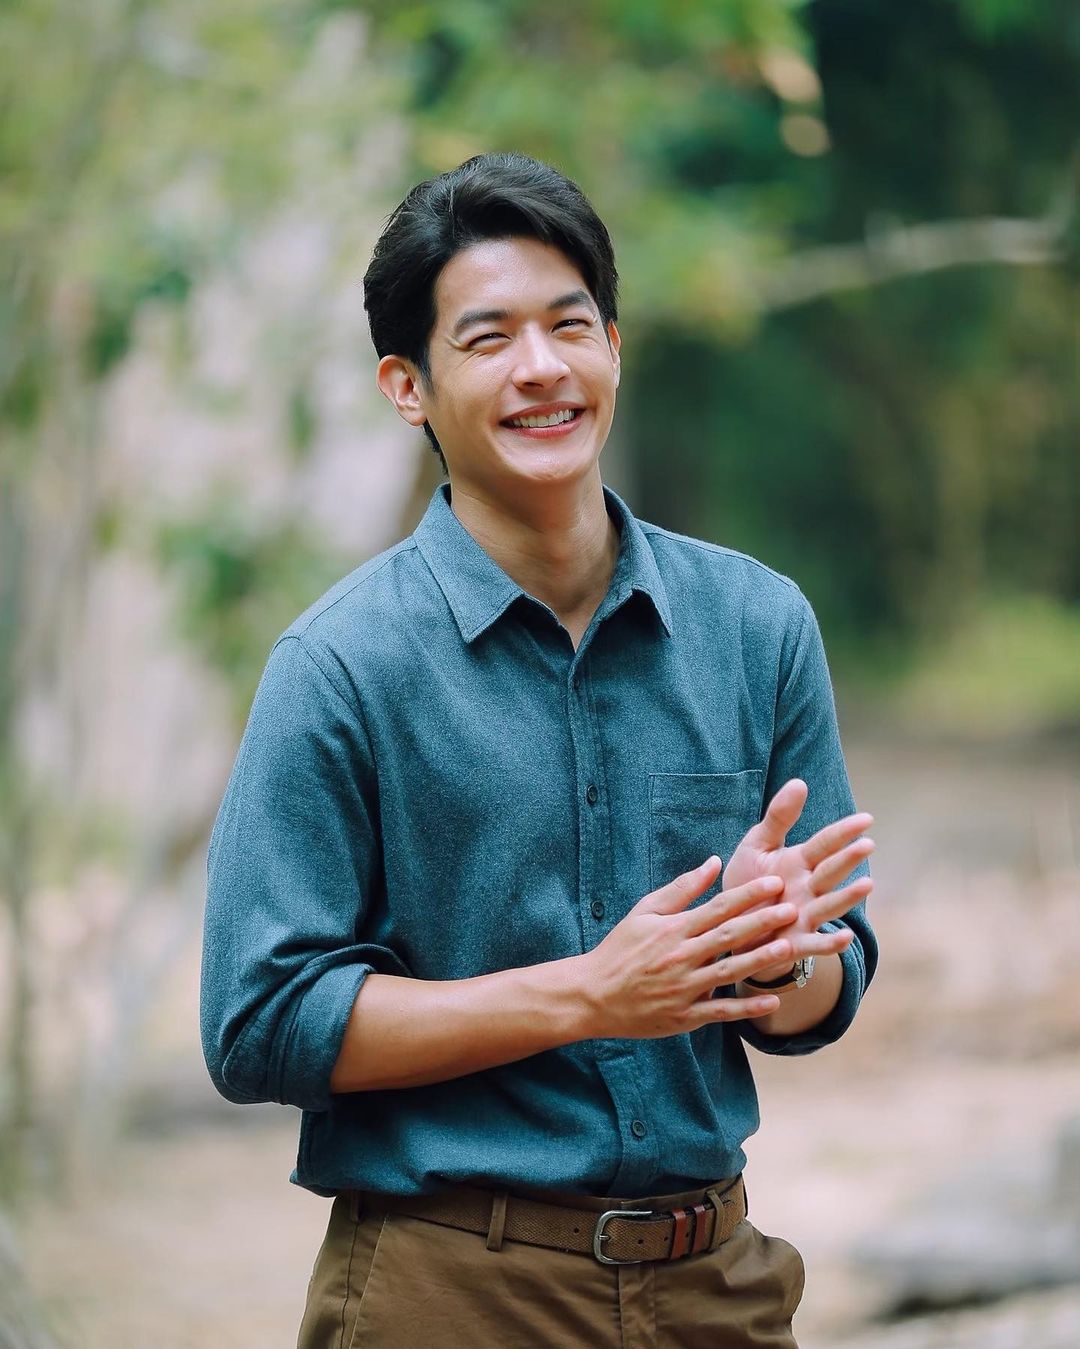
คณิน ชอบประดิถ

| name = คณิน ชอบประดิถ
| image = Puen khanin.jpg
| nickname = เพื่อน
| birthplace = จังหวัดนครสวรรค์ ประเทศไทย
| yearsactive = พ.ศ. 2554–ปัจจุบัน
| notable role = ยงยุทธ หมั่นกิจ – สุดแค้นแสนรัก (2558) จาง เจิ้นหลง (เรย์) – ไข่มุกมังกรไฟ (2561) ดร.พฤกษ์ – ริมฝั่งน้ำ (2561) หลวงโอสถวรเวช – ลิขิตแห่งจันทร์ (2562) ทิวา – ทิวาซ่อนดาว (2562) ภิไธย (ไตร) – รตีลวง (2565)
| ค่าย = ช่อง 3 เอชดี|สถานีวิทยุโทรทัศน์ไทยทีวีสีช่อง 3 (2556–ปัจจุบัน)
| ตุ๊กตาทอง =
| สุพรรณหงส์ =
| ชมรมวิจารณ์บันเทิง =
| โทรทัศน์ทองคำ =
| ส่วนสูง =
คณิน ชอบประดิถ (เกิด 9 พฤศจิกายน พ.ศ. 2533) ชื่อเล่น เพื่อน เป็นนักแสดงและนายแบบชาวไทย สังกัดช่อง 3 เอชดี|สถานีวิทยุโทรทัศน์ไทยทีวีสีช่อง 3 เป็นที่รู้จักจากบทบาท “ยงยุทธ“ ในละครพีเรียดดราม่าเรื่อง สุดแค้นแสนรัก
== ประวัติ ==
คณิน ชอบประดิถ ประวัติดาราวัยรุ่น เพื่อน คณิน ชอบประดิถ . "MThai". "26 มิถุนายน พ.ศ. 2558". เกิดเมื่อวันที่ 9 พฤศจิกายน พ.ศ. 2533 ที่จังหวัดนครสวรรค์ ประเทศไทย จบการศึกษาระดับปริญญาตรีจาก คณะบริหารธุรกิจ มหาวิทยาลัยธุรกิจบัณฑิตย์ มีพี่น้องทั้งหมด 3 คน โดยคณินเป็นน้องชายคนเล็ก มีพี่สาวอีก 2 คน ทางครอบครัวของเขายังมีกิจการหลายแห่งในจังหวัดนครสวรรค์อีกด้วยกิจการ-ปั๊มน้ำมัน-ดารา/ อยากเติมเต็มถัง! เปิดวาร์ป 4 กิจการปั๊มน้ำมัน ครอบครัวดารา. "undubzapp. 13 กุมภาพันธ์ พ.ศ. 2562."
คณินเริ่มเข้าสู่วงการบันเทิงจากการที่พบผู้จัดการส่วนตัวในขณะกำลังเดินเล่นอยู่ที่ห้างสรรพสินค้าเข้ามาติดต่อ ทำให้มีผลงานชิ้นแรกคือการเดินแบบในงานแฟชั่นวีคในปี พ.ศ. 2554 ถือว่าเป็นการแจ้งเกิดให้กับเขาเพราะได้มีโอกาสเดินแบบในงานเปิดวิกบิ๊ก 3 ของทางช่อง 3 หลังจากนั้นก็มีคนติดต่อให้ไปเล่นเป็นพระเอกมิวสิควิดีโอเพลงอีกหลายเพลงและงานโฆษณา ก่อนที่จะได้รับโอกาสจากทางผู้ใหญ่ให้มารับบทแสดงนำในละครโทรทัศน์เรื่อง ใต้ร่มใบภักดิ์ ได้รับบทบาท "จิรเมธ" แสดงคู่กับ ซาร่า เล็กจ์ ทำความรู้จัก เพื่อน คณิน หนุ่มหล่อ จากรั้วม.ธุรกิจบัณฑิตย์. "Sanook. 22 เมษายน พ.ศ. 2556".
== ผลงาน ==
=== ละครโทรทัศน์ ===
* ละครโทรทัศน์ทั้งหมดด้านล่างนี้ออกอากาศทางช่อง 3 เอชดี|สถานีวิทยุโทรทัศน์ไทยทีวีสีช่อง 3
|class="wikitable"
! ปี !! เรื่อง !! บทบาท
|-
| rowspan = "1" align = "center"| 2556 ||align = "center"| "ใต้ร่มใบภักดิ์" ||align = "center"| จิรเมธ เดชาธร (จิม)
|-
| rowspan = "1" align = "center"| 2557 ||align = "center"| "รักนี้เจ๊จัดให้" ||align = "center"| อาร์ต
|-
| rowspan = "2" align = "center"| 2558 ||align = "center"| "สุดแค้นแสนรัก" ||align = "center"| ยงยุทธ หมั่นกิจ (ยุทธ์)
|-
|align = "center"| "ใต้เงาจันทร์" || align="center" | บุรี (กั๋น)
|-
| rowspan = "1" align = "center"| 2560 ||align = "center"| "ที่หนี้มีรัก" ||align = "center"| ธันวา อิสระพล (ธัน)
|-
| rowspan = "3" align = "center"| 2561 || align = "center"| "ไข่มุกมังกรไฟ" ||align = "center"| จาง เจิ้นหลง (เรย์)
|-
| align = "center"| "ริมฝั่งน้ำ" ||align = "center"| ดร.พฤกษ์ พุ่มธรรมรงค์ (อ.พฤกษ์)
|-
|align = "center"| "รักพลิกล็อก" ||align = "center"| กิตติพัศ มหาธนทรัพย์ (กิต)
|-
| rowspan = "2" align = "center"| 2562 ||align = "center"| "ลิขิตแห่งจันทร์" ||align = "center"| หลวงโอสถวรเวช
|-
|align = "center"| "ทิวาซ่อนดาว" ||align = "center"| ทิวา
|-
| rowspan = "2" align = "center"| 2565 || align="center" | "รตีลวง" ||align = "center"| ภิไธย (ไตร)
|-
|align = "center"| "อ้อมฟ้าโอบดิน" || align = "center"| ขุนเขา
|-
| rowspan = "1" align = "center"| 2566 || align = "center"| "พรหมลิขิต" || align = "center"| ฑิฆัมพรราชา (รับเชิญ)
|-
| ​ || align = "center"| อีบัวกับไอ้ขวัญ" || align = "center"| ขวัญ
|-
|
=== ซีรีส์ ===
=== ภาพยนตร์​สั้น ===
=== มิวสิกวิดีโอ ===
== รางวัล ==
* แคส อวอร์ดส์ 2016 สาขานักแสดงนำชายยอดเยี่ยมแห่งปี จากละครเรื่อง "สุดแค้นแสนรัก"
* แคส อวอร์ดส์ 2016 สาขาสุดยอดหนุ่มปัง จากนิตยสาร KAZZ
* แคส อวอร์ดส์ 2020 สาขาสุดยอดหนุ่มปังแห่งปี 2020
== อ้างอิง ==
== แหล่งข้อมูลอื่น ==
หมวดหมู่:นักแสดงสังกัดช่อง 3
หมวดหมู่:นักแสดงชายชาวไทย
หมวดหมู่:นายแบบไทย
หมวดหมู่:พุทธศาสนิกชนชาวไทย
หมวดหมู่:นักแสดงชายชาวไทยในศตวรรษที่ 21
หมวดหมู่:บุคคลจากคณะบริหารธุรกิจ มหาวิทยาลัยธุรกิจบัณฑิตย์